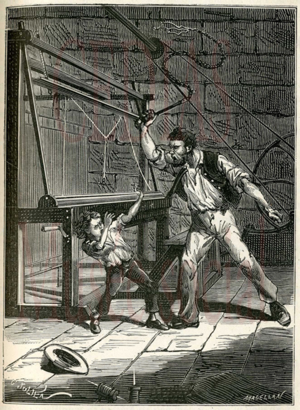
In
Cette chronologie recense les dates marquantes à propos du travail des enfants et surtout de son interdiction progressive.